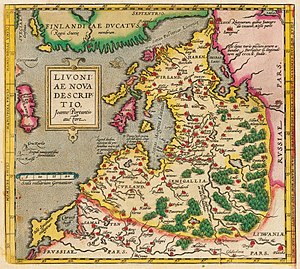
Terra Mariae
Livland i middelalderen (1207–1561) udgivet i 1573 af Johannes Portantius
"Terra Mariae eller Terra Mariana var betegnelsen for den nordlige del af det baltiske område nærmere bestemt for det ""middelalderlige Livland"" eller ""Gamle Livland"" og betegner området i tiden fra de baltiske korstog til den livlandske krig.